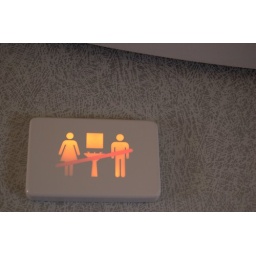
The bathroom in the back of the plane is occupied. Good to know when you're at the front.